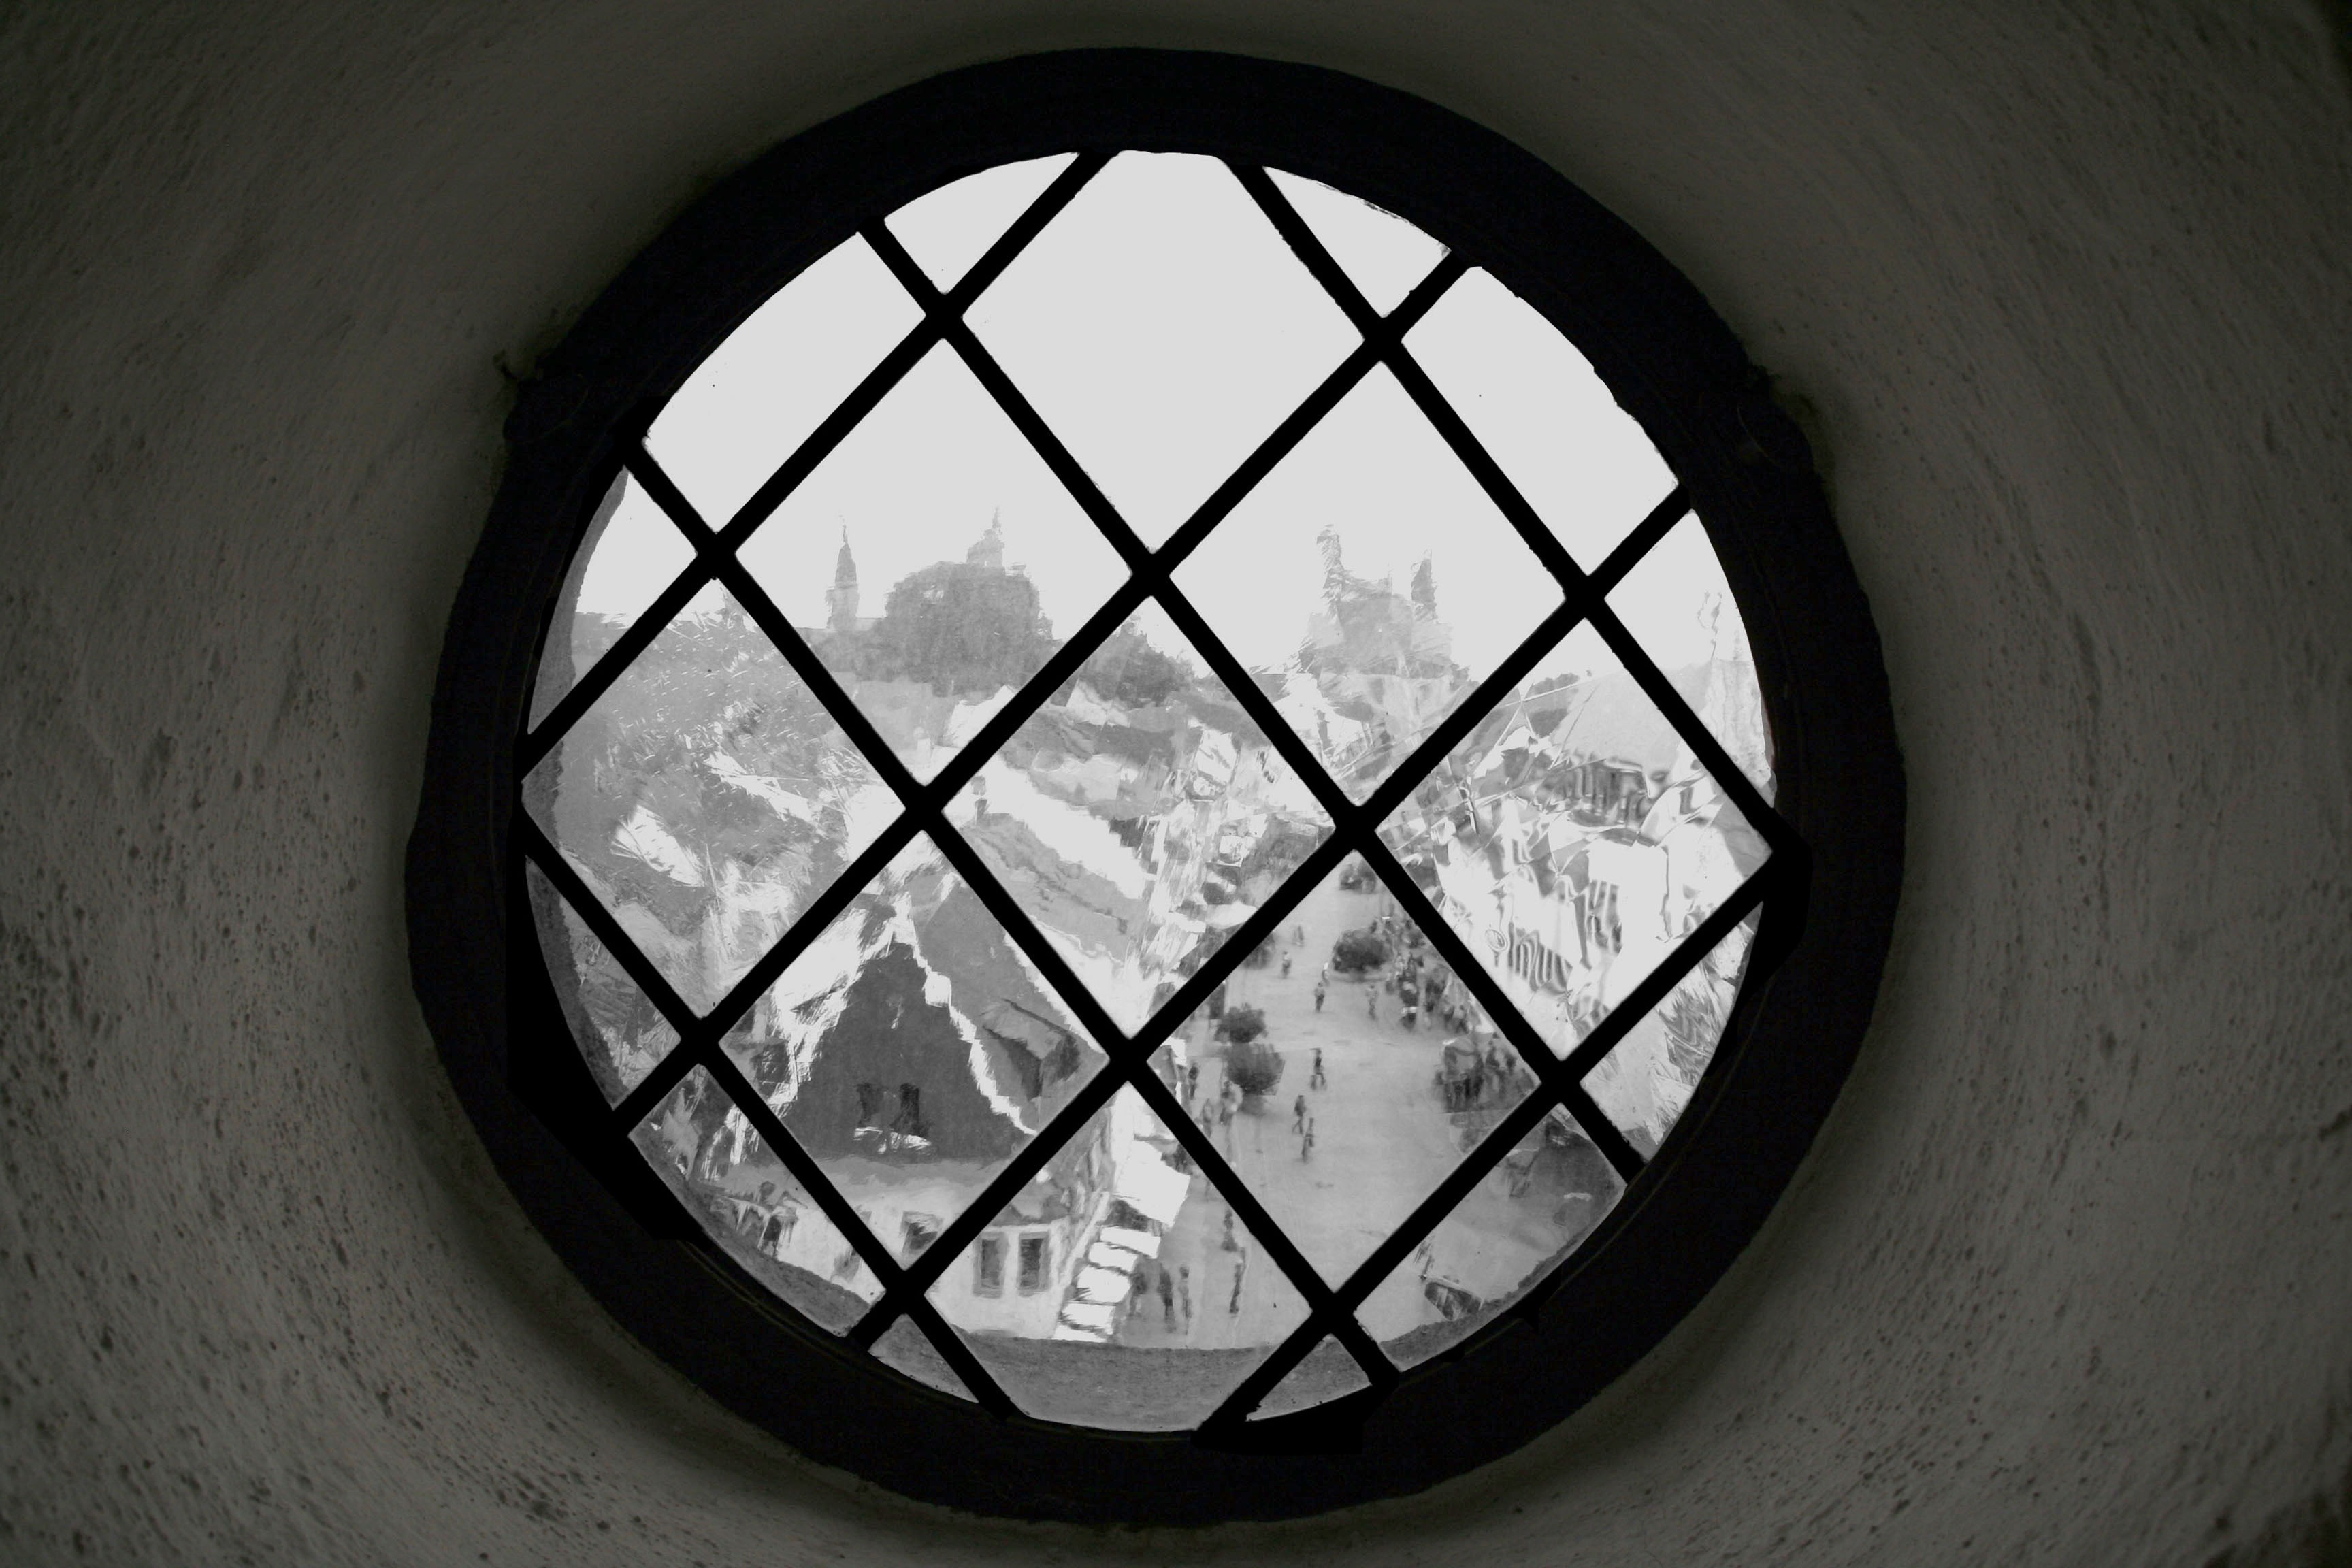
light, black and white, white, photography, wheel, window, glass, number, line, reflection, color, shadow, darkness, blue, black, monochrome, lighting, circle, old town, art, symmetry, shape, old gate, by looking, speyer, monochrome photography